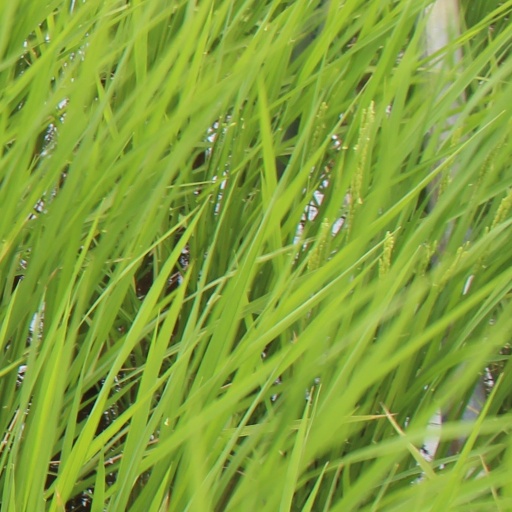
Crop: rice